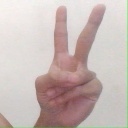
अक्षर: क